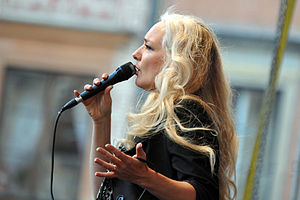
Cæcilie Norby
Cæcilie Norby i Warszawa, august 2011.
Cæcilie Norby er en dansk jazz- og rocksanger, der er internationalt anerkendt. Hun var medlem af popgruppen OneTwo fra 1985-1994.